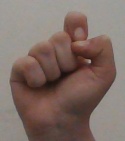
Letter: fa